Bush–Breyman Block

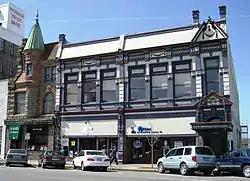
Breyman portion of the block

The Bush–Breyman Block, located in Salem, Oregon, is listed on the National Register of Historic Places.